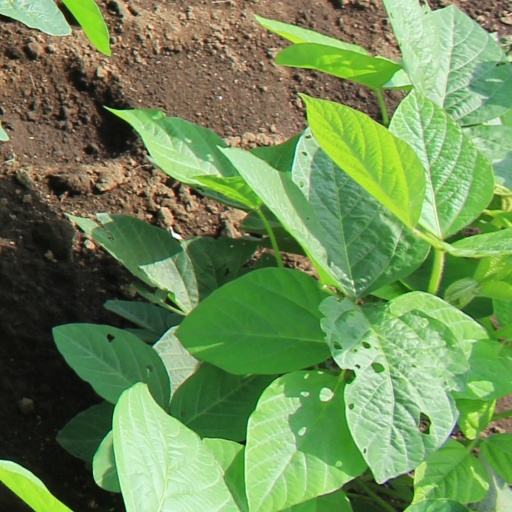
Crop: soybean